Drum circle

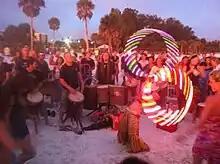
Flow Art at the Siesta Key Drum Circle

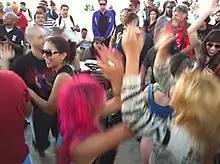
Celebration at the Venice Beach Drum Circle

The origins of contemporary drum circles in North America can be traced back to Congo Square in New Orleans, a pivotal site in the history of American music. During the French colonial occupation and before, this area was known as Bulbancha, a Choctaw/Chickasaw word meaning "place of many tongues," reflecting the diverse languages and cultures that converged there.